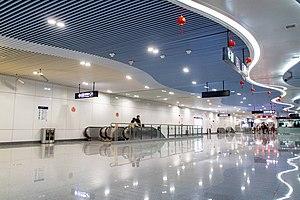
Le métro de Wenzhou est un réseau de trains de banlieue et de métro desservant la ville de Wenzhou, province de Zhejiang, en Chine, en cours de développement dont la première ligne longue de 34,4 kilomètres et comprenant 12 stations a été inaugurée le 23 janvier 2019.